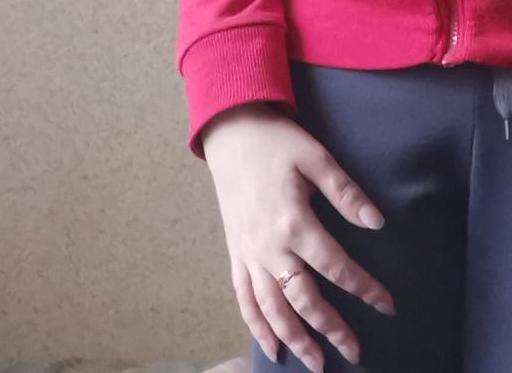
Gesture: no_gesture